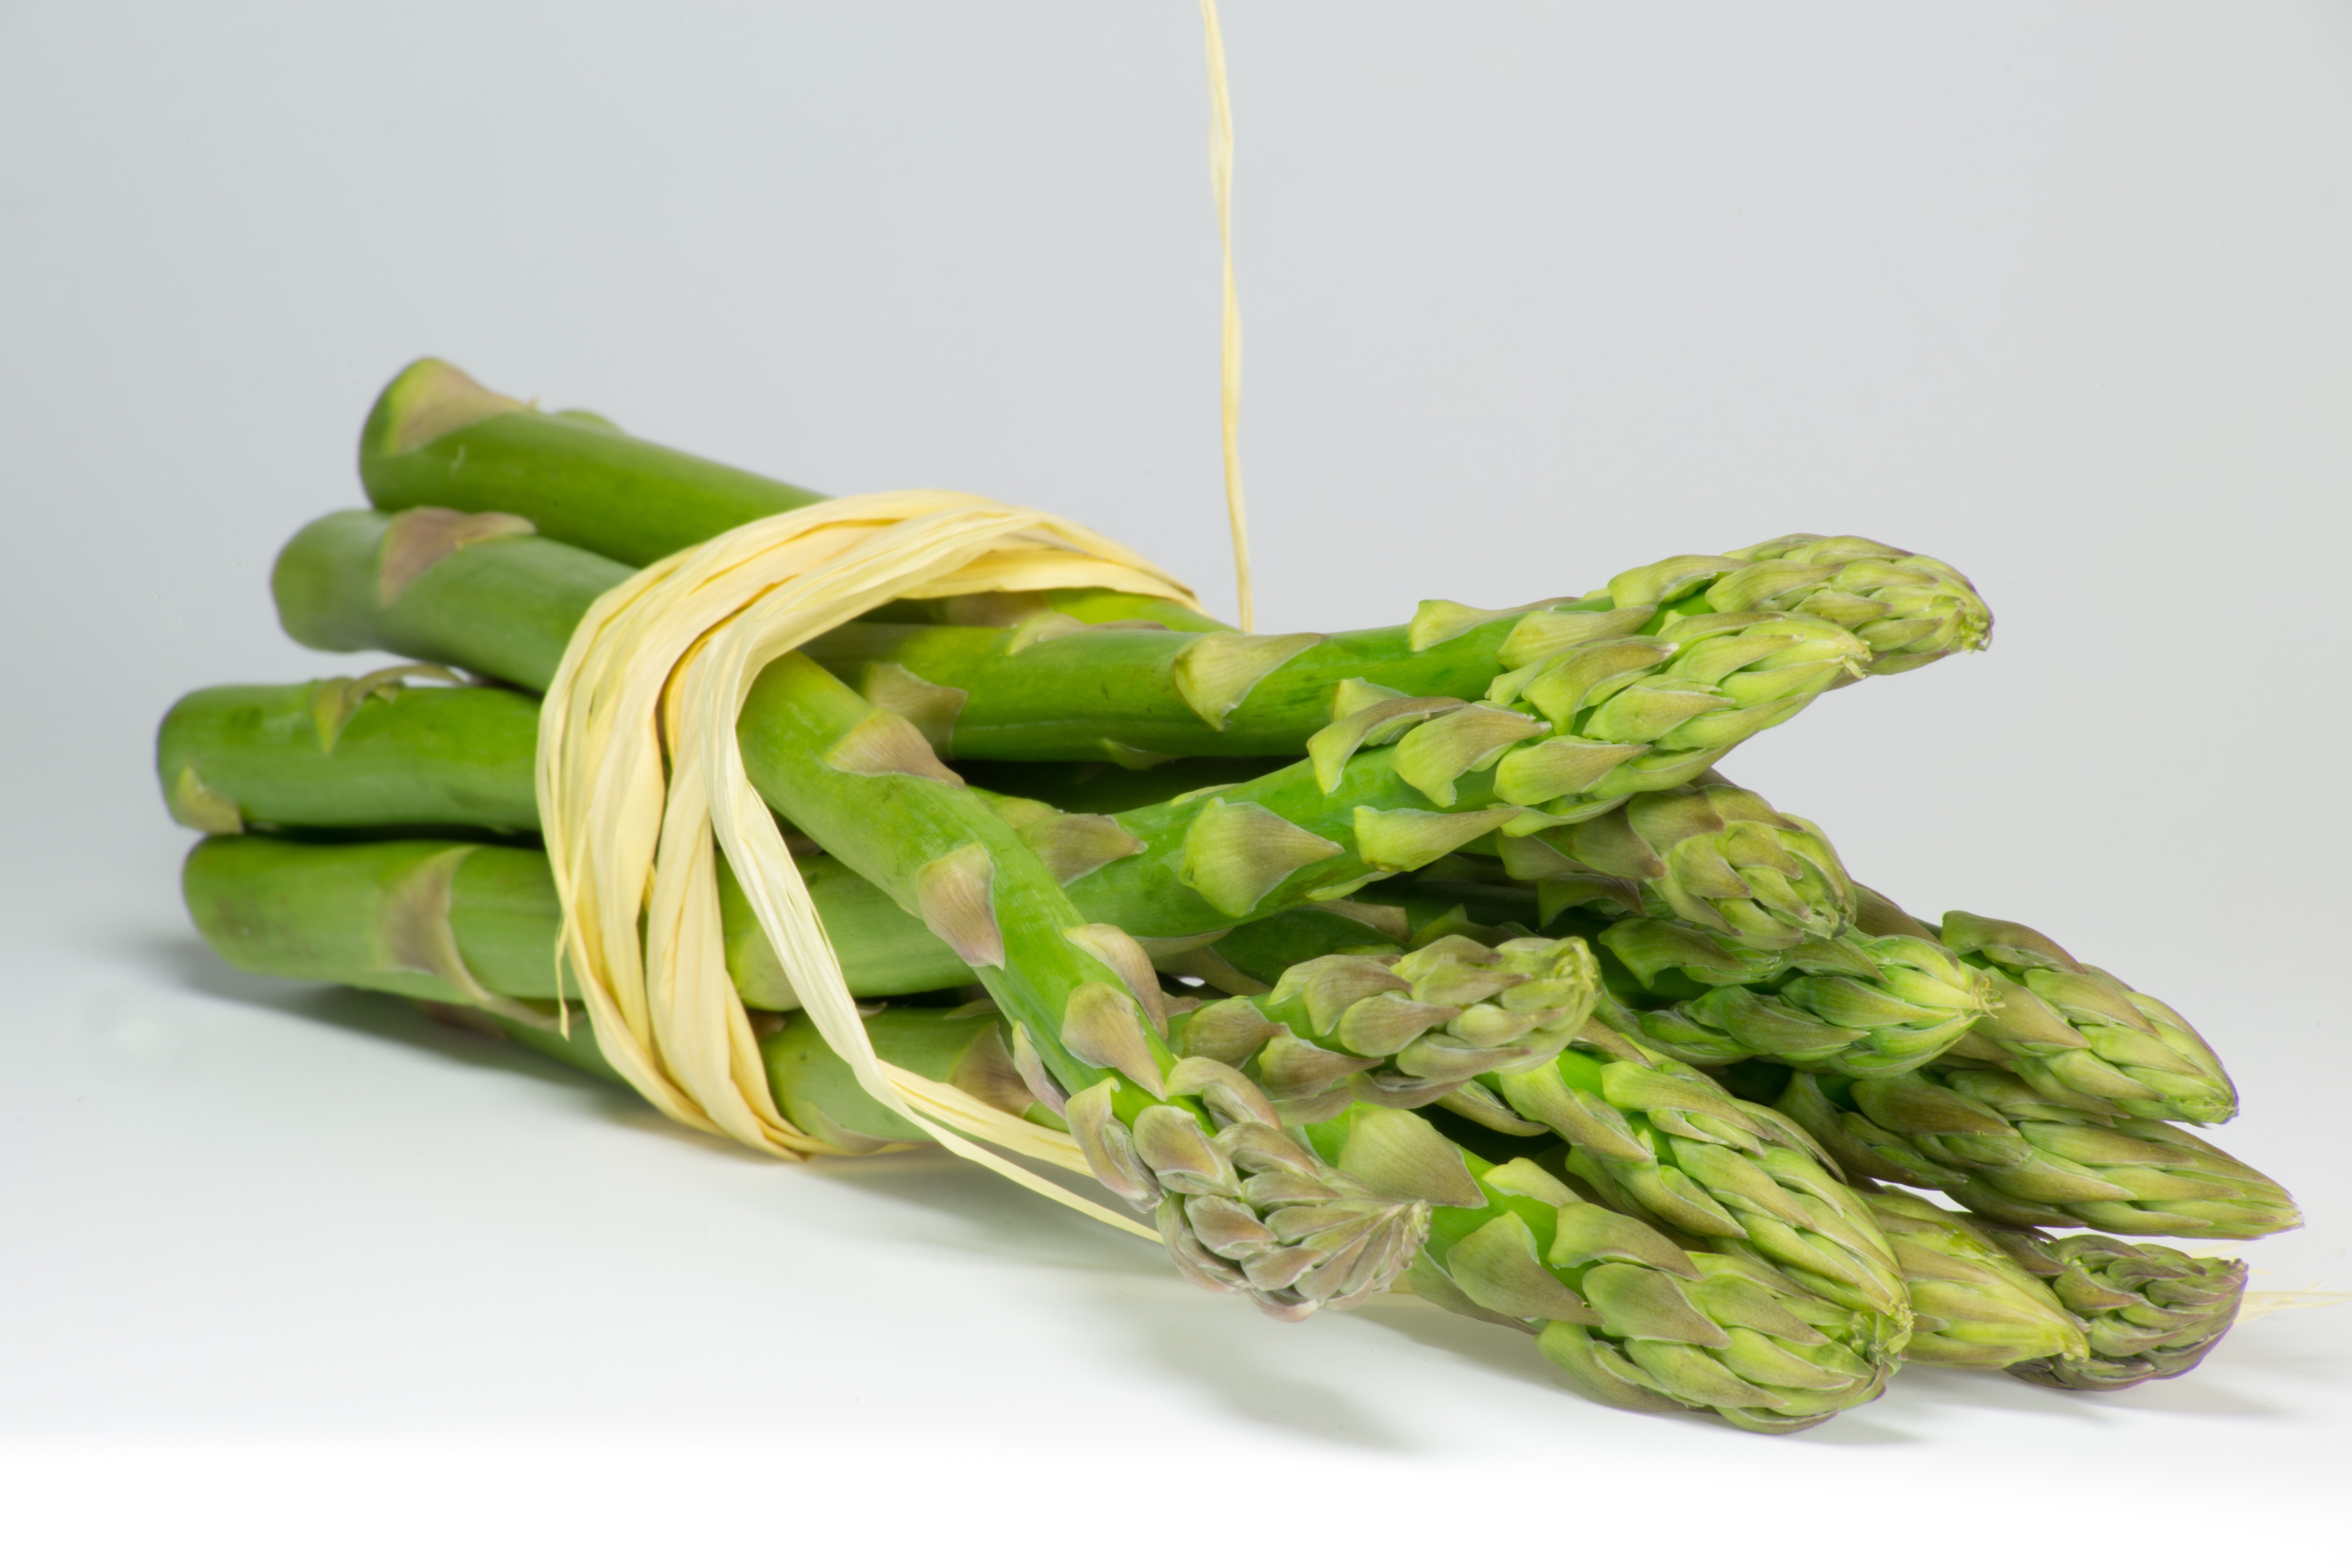
plant, food, green, produce, vegetable, fresh, gourmet, vegetarian, raw, asparagus, bundle, flowering plant, land plant, chinese asparagus, asparagus cochinchinensis